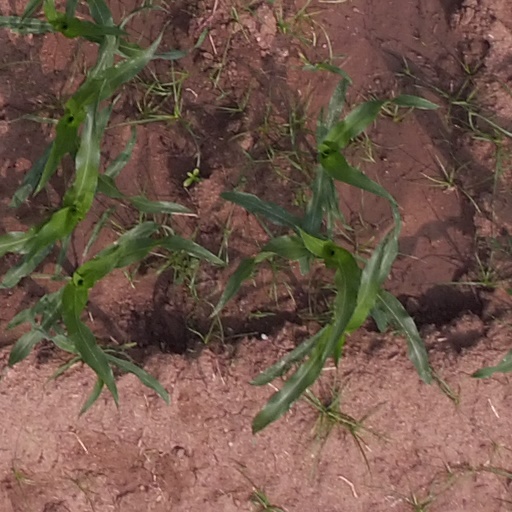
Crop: maize; corn